Jezzine

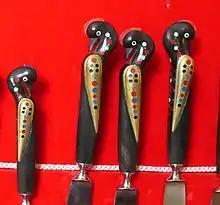
Jezzine cutlery

Jezzine is a summer resort in South Lebanon. The town is located on the slopes of Tumat Niha and its landscape features pine-forested valleys and mountain summits, vineyards, orchards, ponds, and waterfalls. The town is known as the "City of Falls" because of its waterfalls, the Jezzine Falls.